Manchester Metrolink

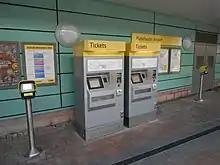
Metrolink smart readers and ticket vending machines at Manchester Airport tram stop

To commence operations, a fleet of 26 T-68 trams manufactured by AnsaldoBreda in Italy was delivered in 1992. To provide extra trams for the Eccles Line, six modified T-68A trams were purchased in 1999. The T-68A vehicles were based on the original T-68s but had modifications replacing destination rollblinds with dot matrix displays, and retractable couplers and covered bogies necessary for the high proportion of on-street running close to motor traffic.